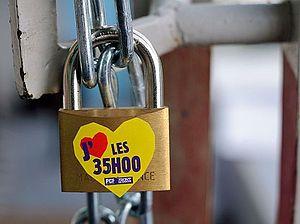
Un cadenas utilisé les jours précédents pour bloquer la fac, avec un autocollant en faveur des 35 heures.
La réforme des 35 heures est une mesure de politique économique française mise en place par le gouvernement Lionel Jospin à partir de l’année 2000 et obligatoire pour toutes les entreprises à compter du 1ᵉʳ janvier 2002, par deux lois votées en 1998 et 2000 fixant la durée légale du temps de travail pour un salarié à temps plein à 35 heures par semaine, en moyenne annuelle, au lieu de 39 heures précédemment, en contrepartie d'une plus grande flexibilité des horaires. Cette mesure s'inscrit dans la continuité des lois de réduction de la durée légale du travail, notamment la mise en place des 40 heures par les Accords Matignon en juin 1936, qui ont, en France, participé à l'histoire de la réduction du temps de travail qui, depuis le XIXᵉ siècle, caractérise l'ensemble des économies développées.